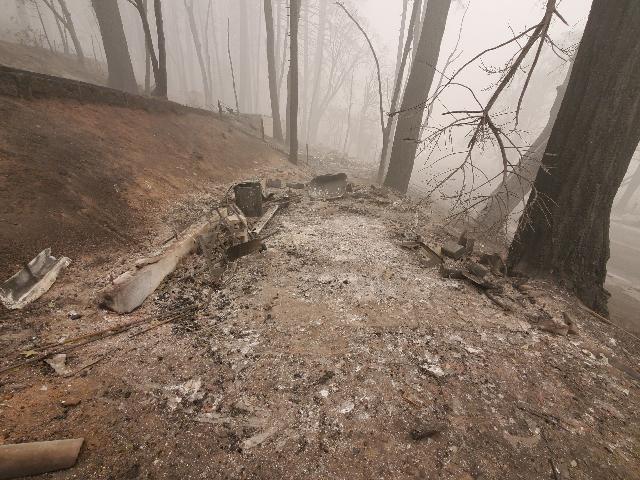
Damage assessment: destroyed